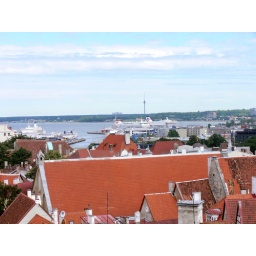
cruise ships and TV tower in the distance.